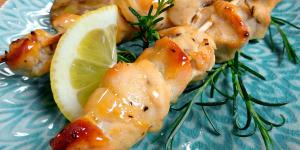
brochetas de pollo al horno con miel